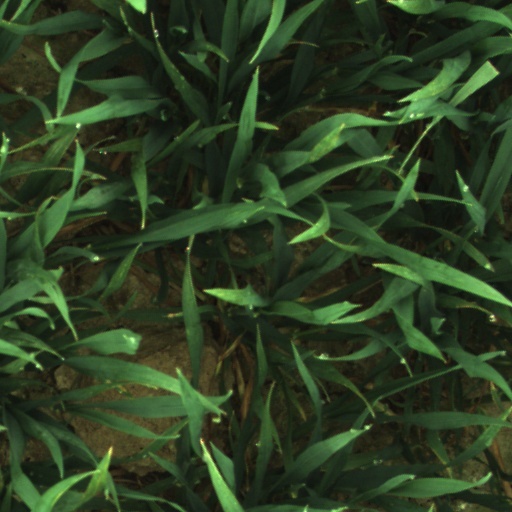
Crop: wheat